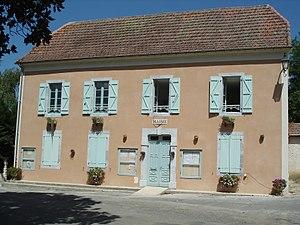
Sombrun est une commune française située dans le département des Hautes-Pyrénées, en région Occitanie. Le village appartient historiquement au pays de Rivière-Basse, situé aux confins de la Bigorre, du Béarn et de l'Armagnac.